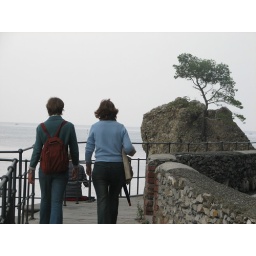
the tree is on a rock in the middle of the water